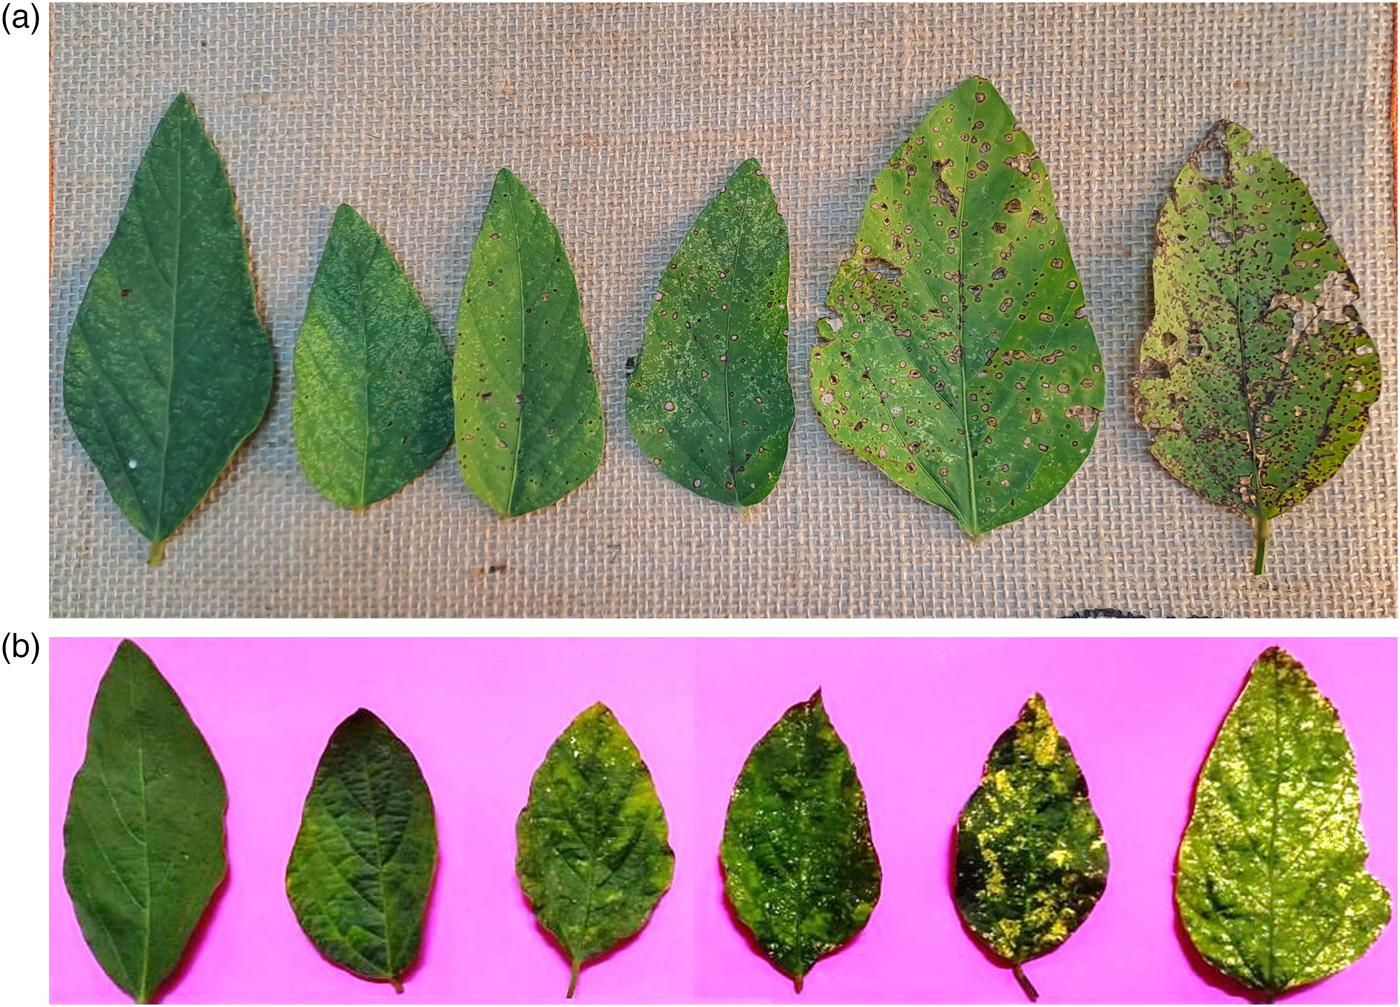
Plant: Soybean
Disease: soybean frog eye leaf spot